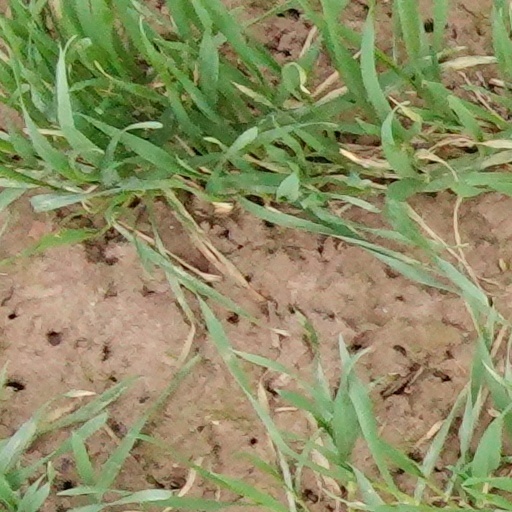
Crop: wheat